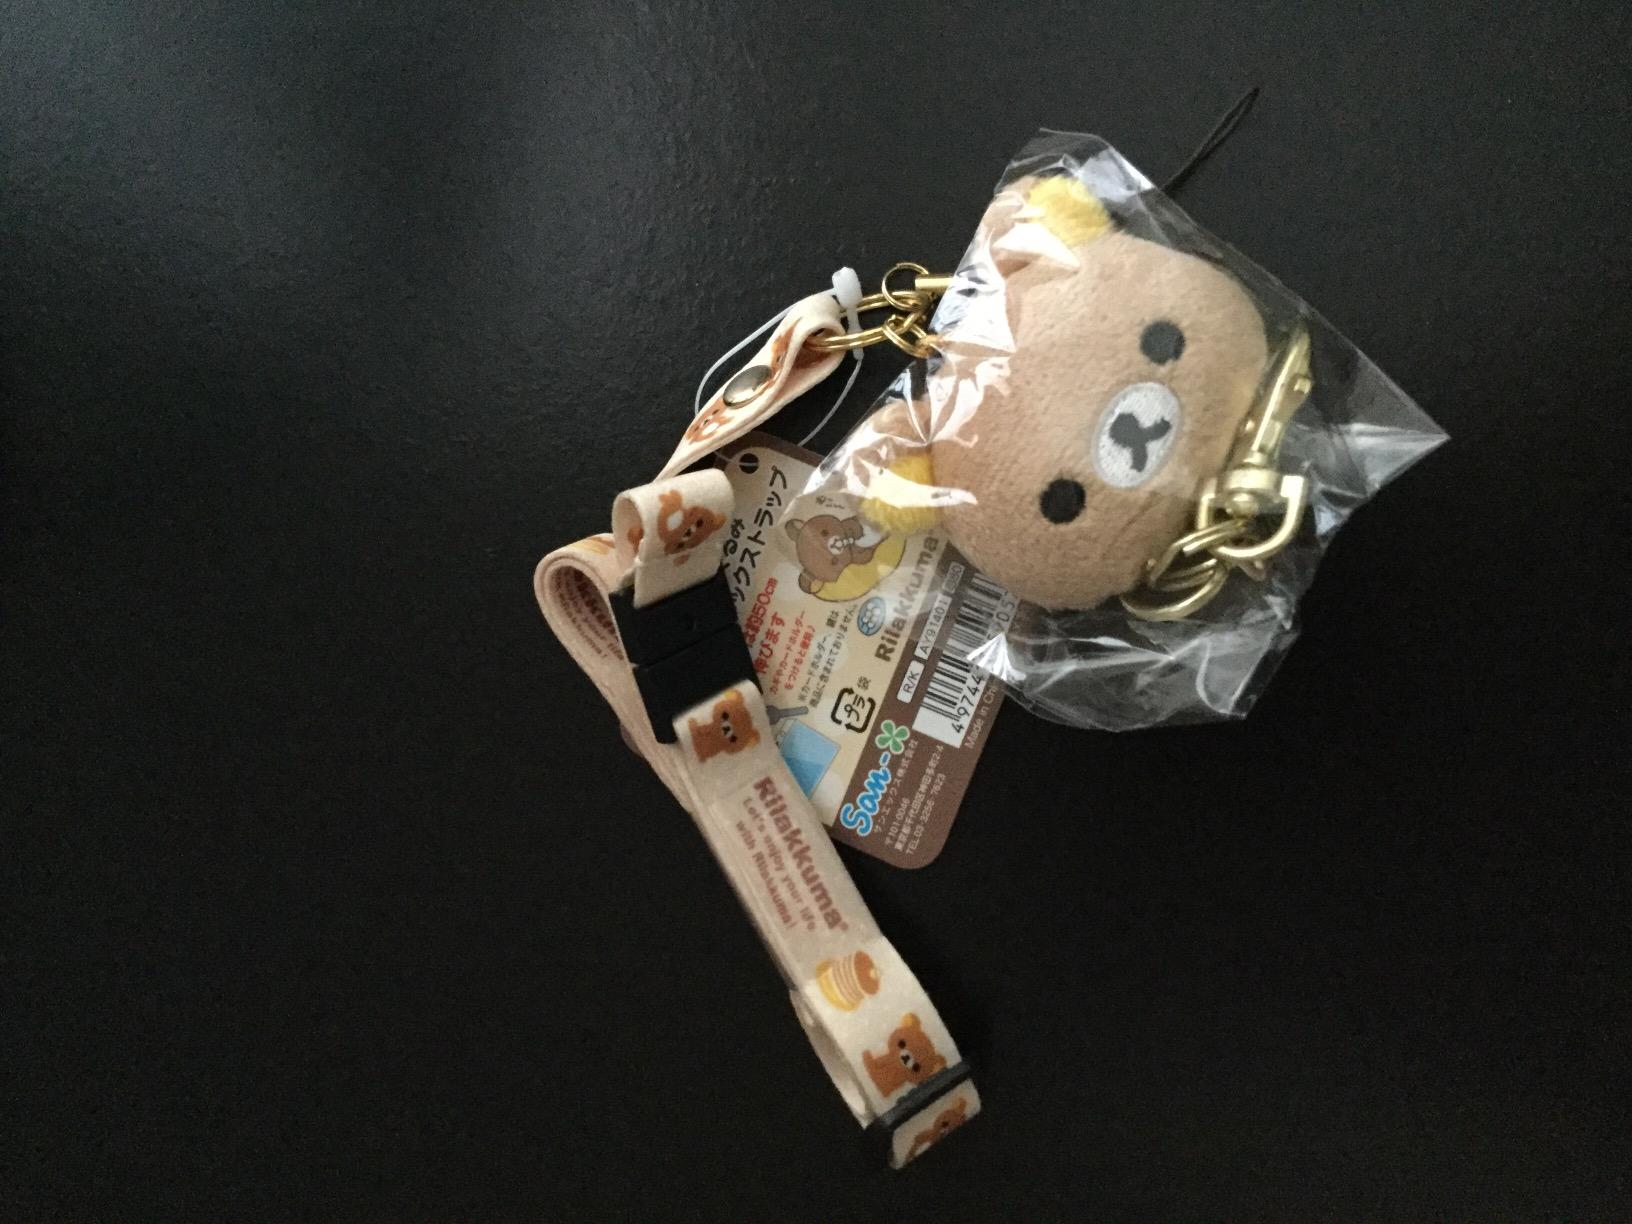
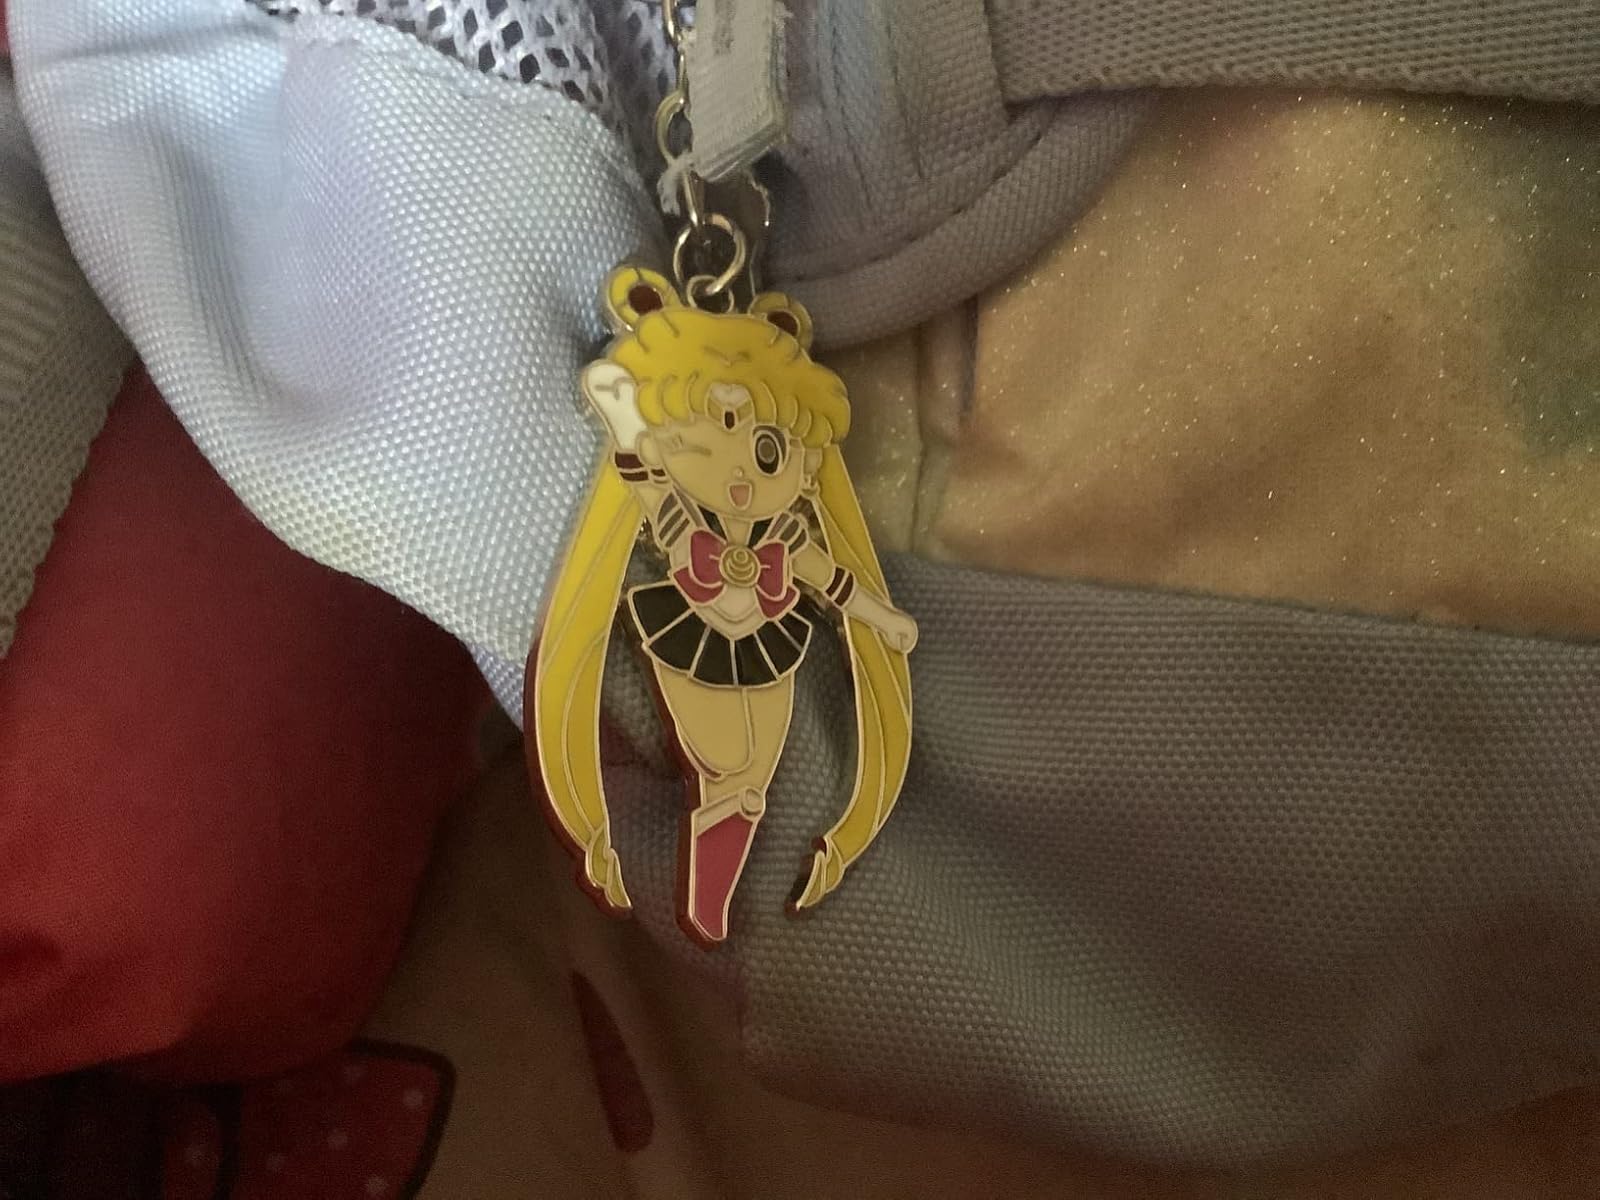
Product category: accessories_keychain
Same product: no